Mike O'Brien (British politician)

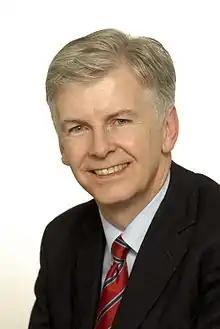
O'Brien as a government minister

Michael O'Brien KC (born 19 June 1954) is a British lawyer and former Labour Party politician who was Member of Parliament (MP) for North Warwickshire from 1992 to 2010, serving in a number of ministerial posts.